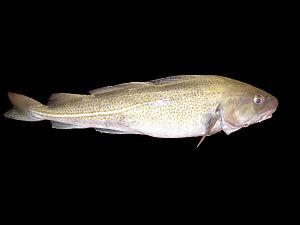
La pêche en Islande est une activité économique importante pour l'Islande dont le secteur primaire représente 8 % du PIB et 60 % des exportations.
Voici une liste des poissons marins présents dans l'océan Atlantique.